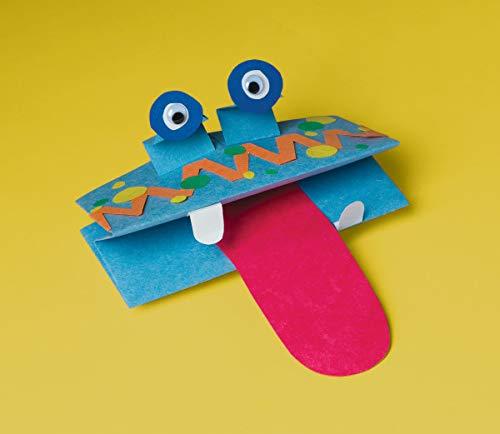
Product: Pacon SunWorks Construction Paper, 18" x 24", 50-Count, Yellow (8417)
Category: Arts, Crafts & Sewing | Crafting | Paper & Paper Crafts | Paper | Construction Paper
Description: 50-pack of Yellow paper, 18-inch by 24-inch sheets.
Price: $10.99
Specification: ASIN:B00SWUAN9I|ShippingWeight:2.85pounds(Viewshippingratesandpolicies)|DateFirstAvailable:September16,2015